Answer in natural language. Consider the 3D positions of the objects in the scene and not just the 2D positions in the image. Is the centerpoint of  blue rectangle wall decor at a higher height than black rectangular stone countertop? Choose between the following options: no or yes
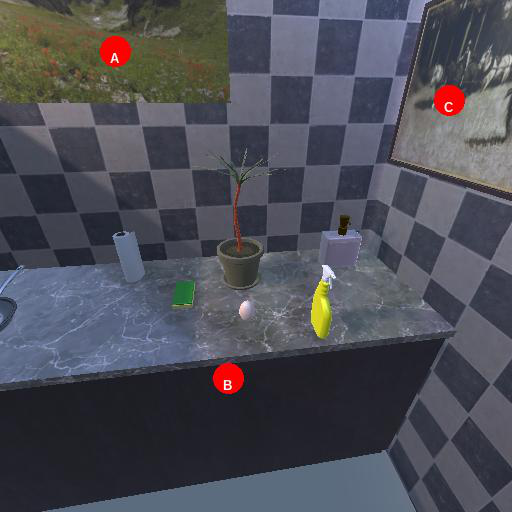
<answer>yes</answer>